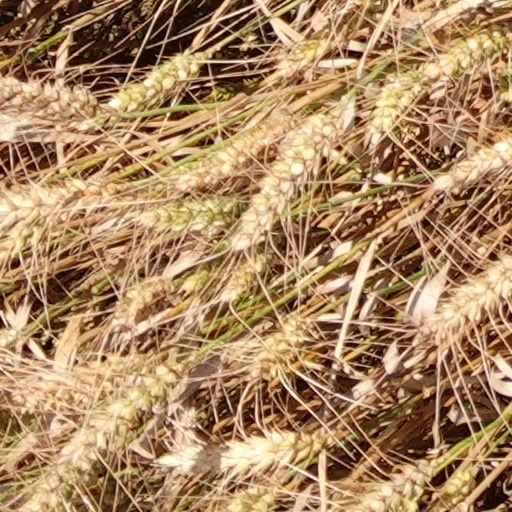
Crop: wheat